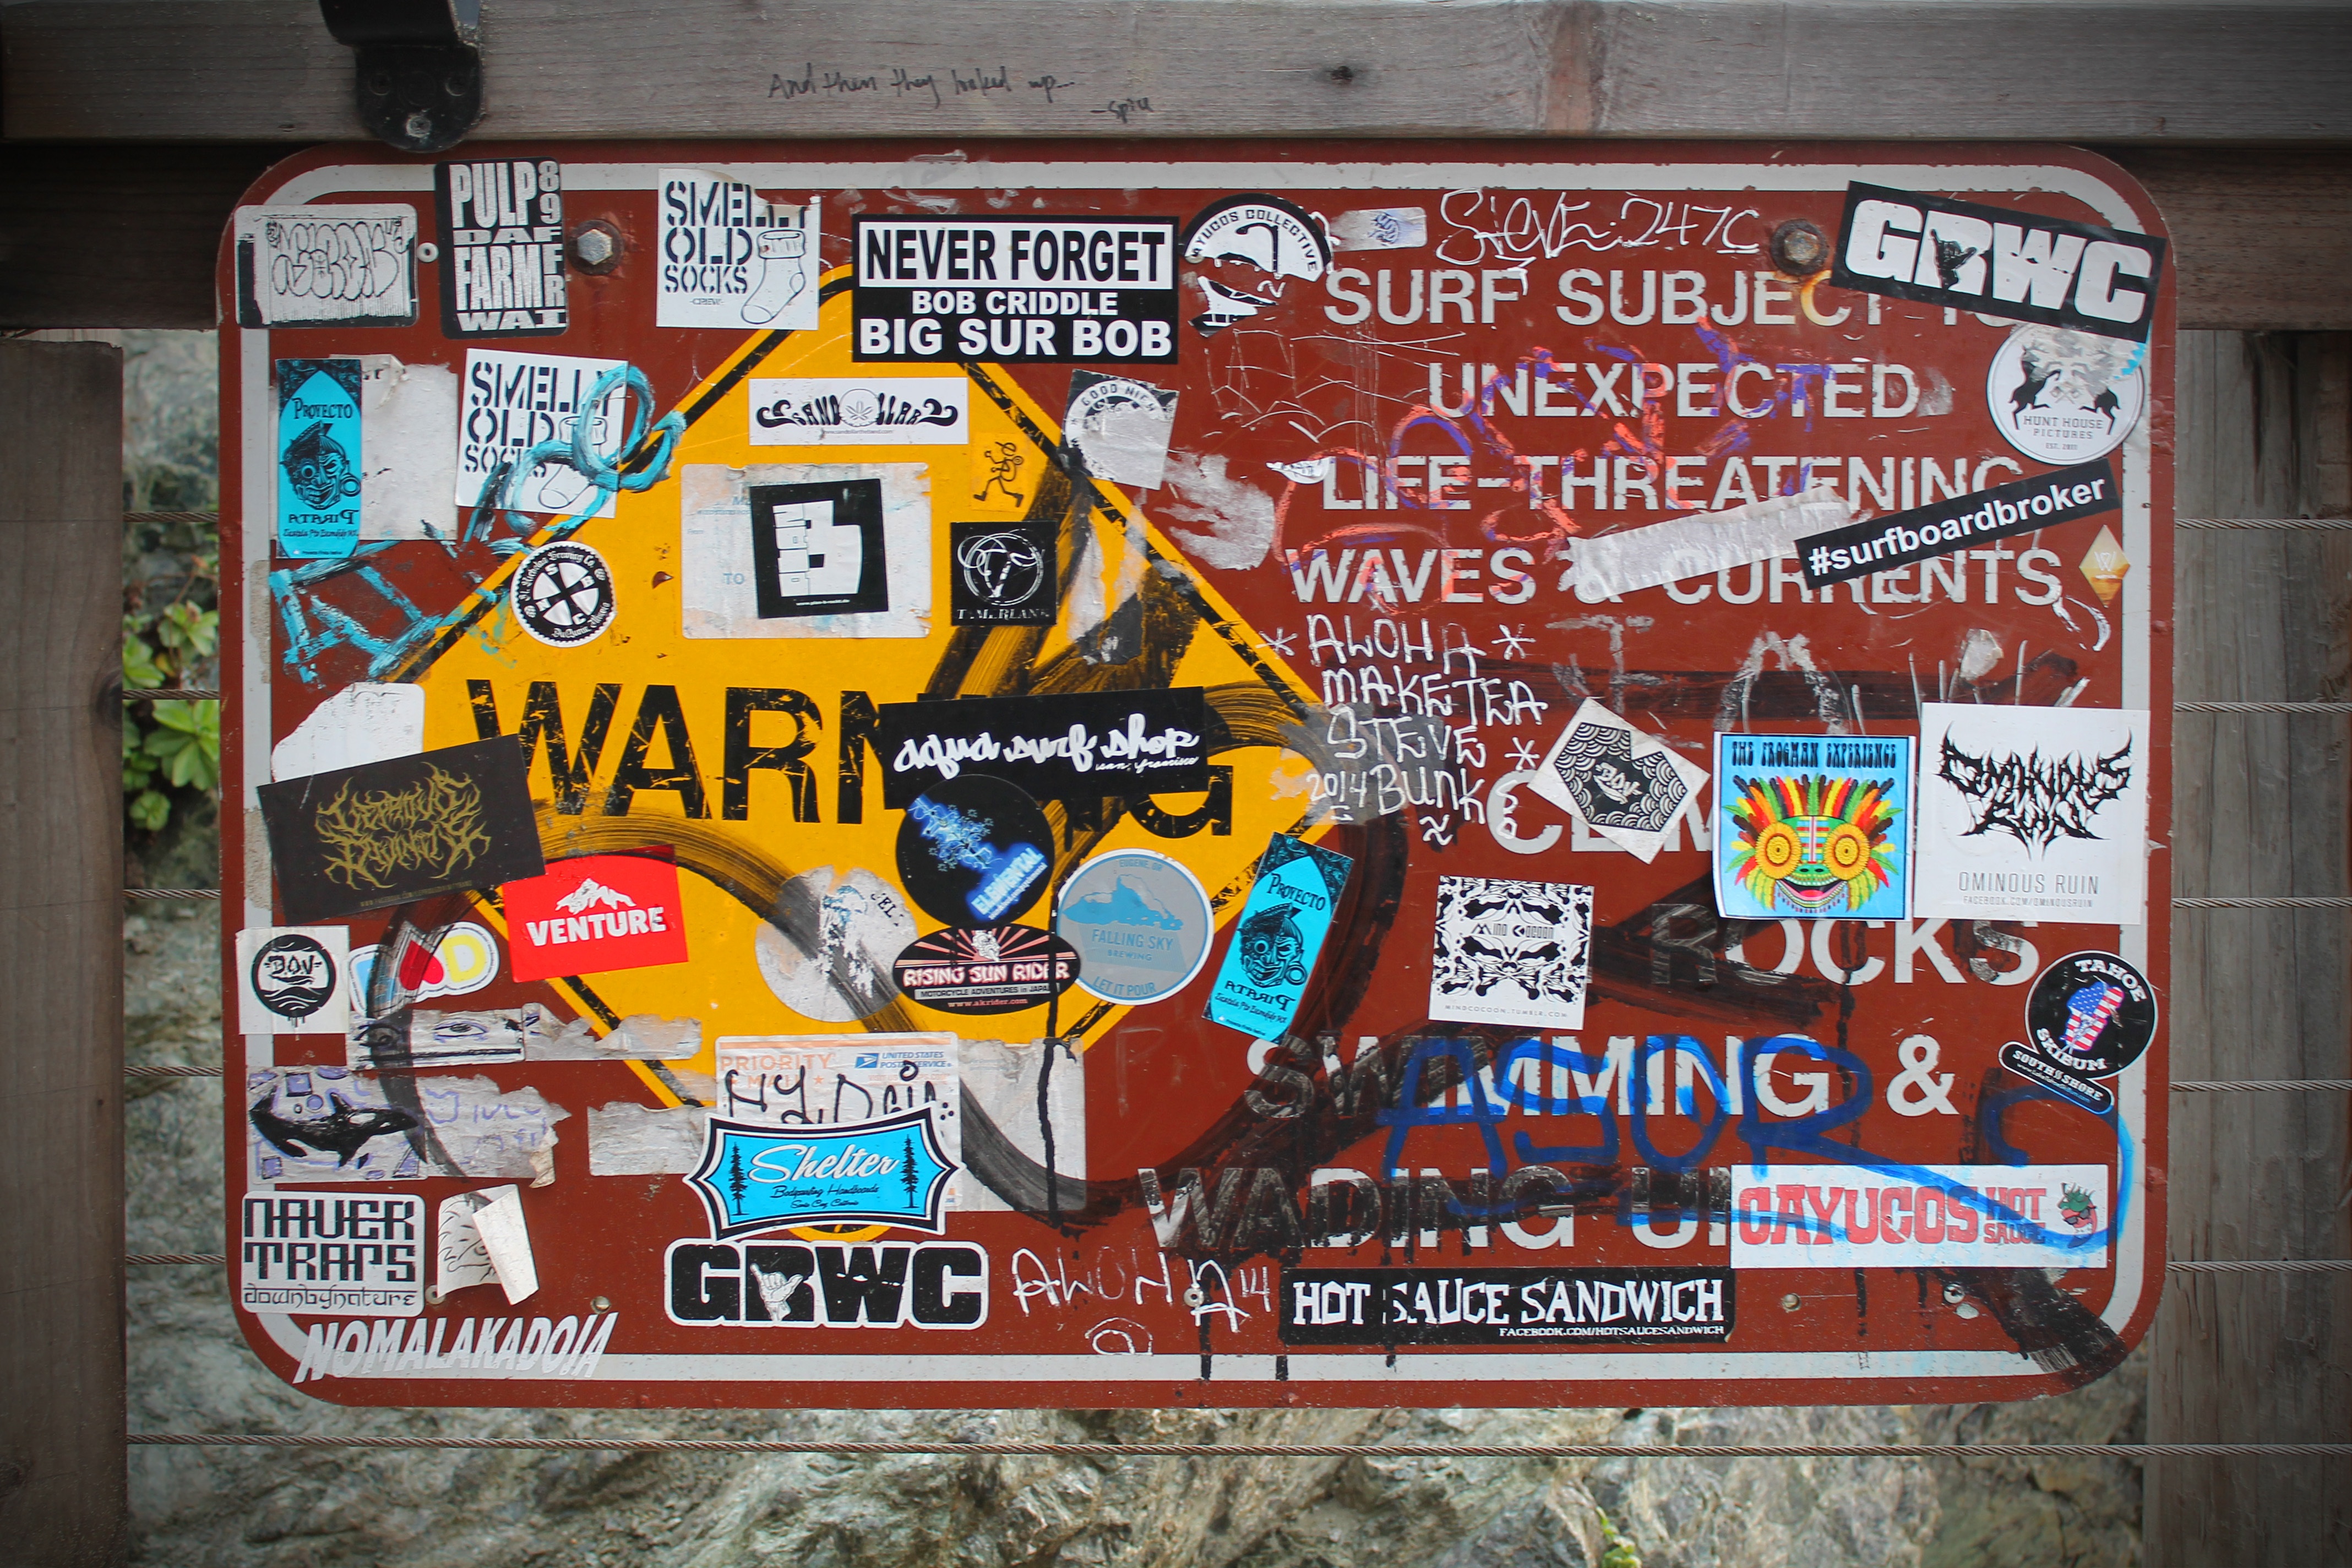
advertising, sign, signage, art, poster